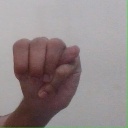
अक्षर: म